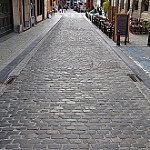
Label: street